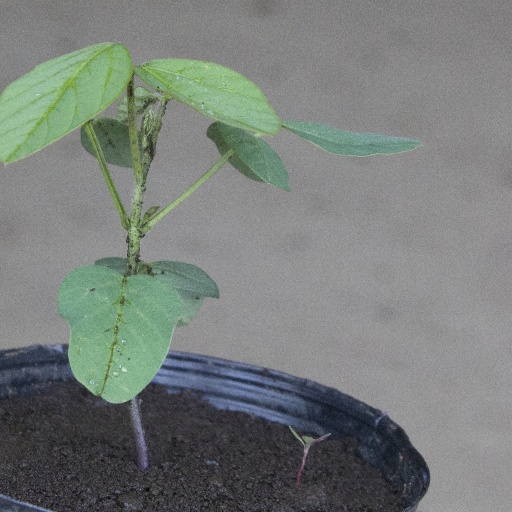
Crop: soybean